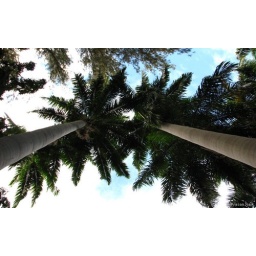
Looking up at the skies standing below those tall palm trees in India